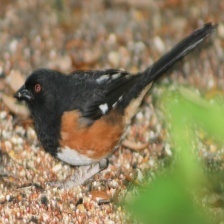
Species: EASTERN TOWEE
Scientific name: PIPILO ERYTHROPHTHALMUS